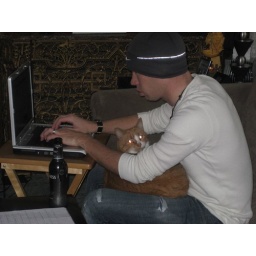
He wants to be held the most when you have a computer or a book in your lap